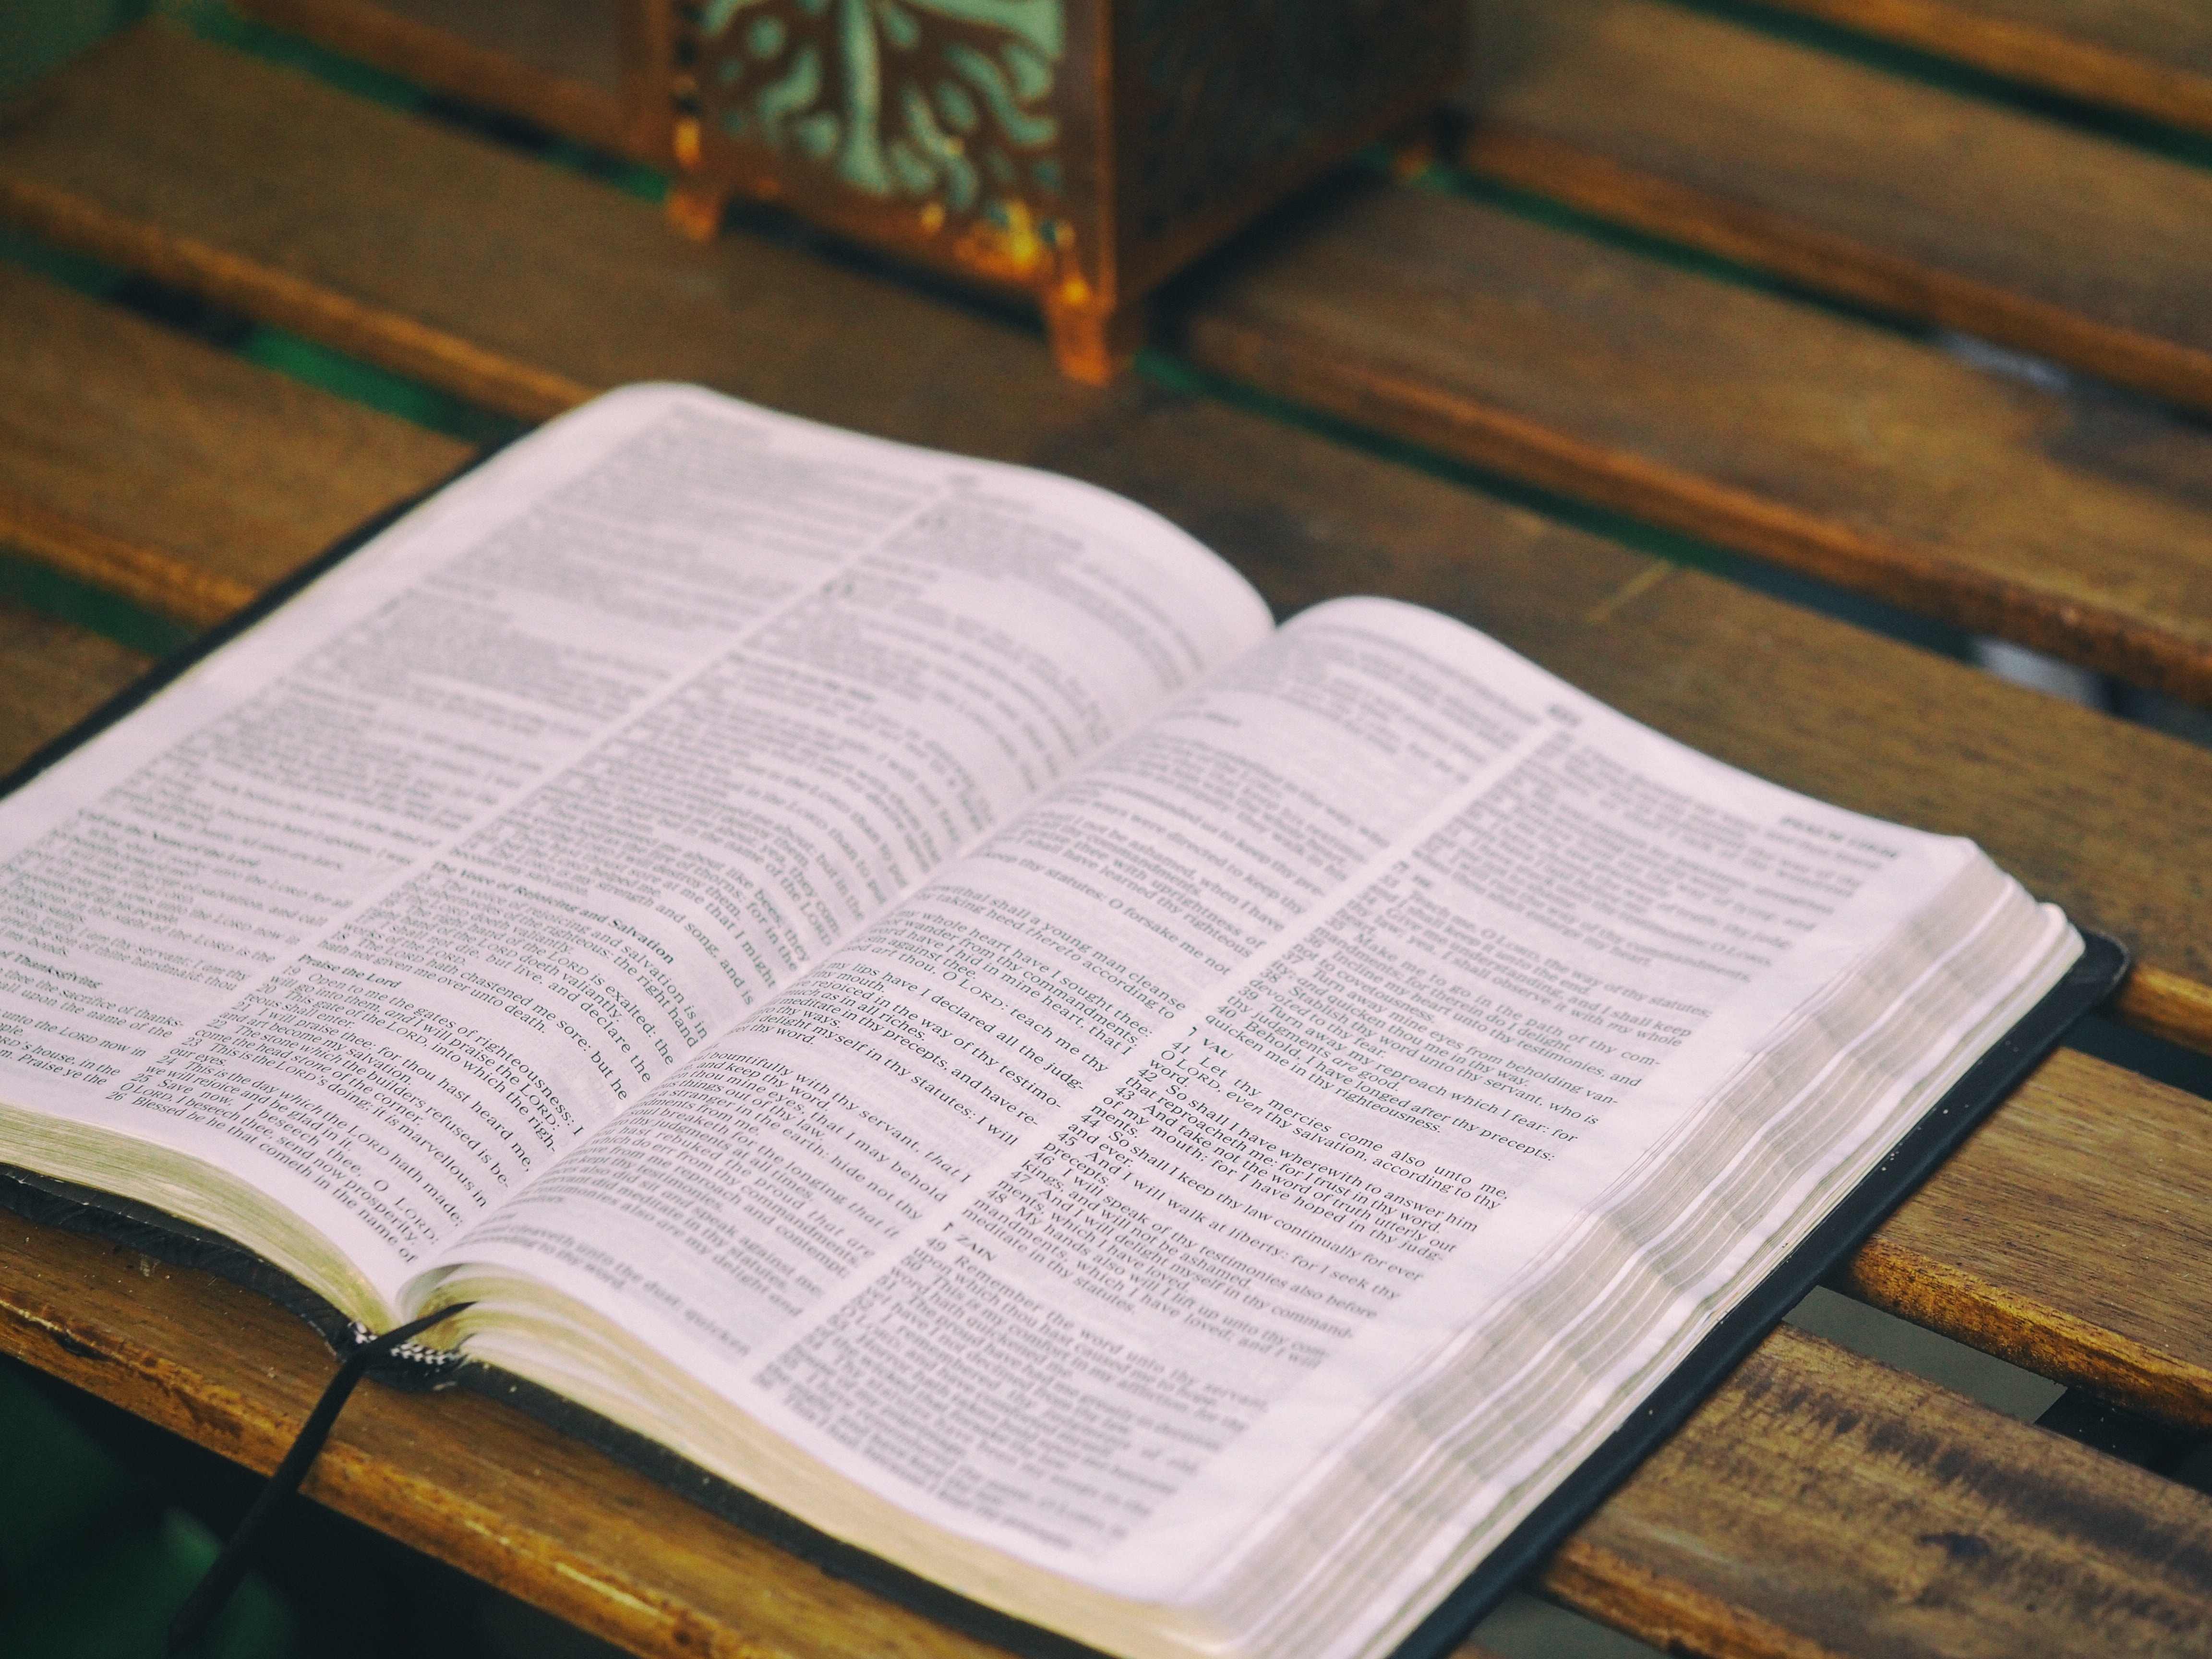
book, wood, material, font, text, product design